Stepantsminda

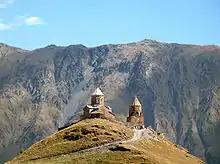
The Gergeti Trinity Church, the main cultural landmark of Stepantsminda.

According to tradition, Stepantsminda, literally "Saint Stephan", was named so after a Georgian Orthodox monk Stephan, who constructed a hermitage at this location on what later became the Georgian Military Highway. It came under the control of a local feudal magnate, the Chopikashvili clan, who were in charge of collecting tolls on travelers in the area in the late 18th century.